Gary Sánchez

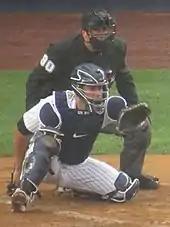
Sánchez catching in 2018

Sánchez competed with Austin Romine to serve as the backup catcher to Brian McCann on the Yankees' Opening Day roster in 2016, but he began the season with Scranton/Wilkes-Barre. He was called up to the majors for one game in May, where he went 0-for-4. The Yankees again promoted Sánchez to the major leagues on August 3, and he recorded his first major league hit, a single off Mets' pitcher Hansel Robles, that same day. On August 10, Sánchez went 4-for-5, with his first major league home run and 3 singles. On August 16, Sánchez had his first two home run game, against the Toronto Blue Jays. On August 22, Sánchez was named AL Player of the Week, after hitting four home runs with a .523 average. Sánchez became the first player in MLB history with at least 11 home runs and 31 hits in his first 23 career games. On August 29, Sánchez was named AL Player of the Week for the second straight week, and on September 3 MLB named him AL Player of the Month and Rookie of the Month. On September 21, Sánchez hit his 18th and 19th